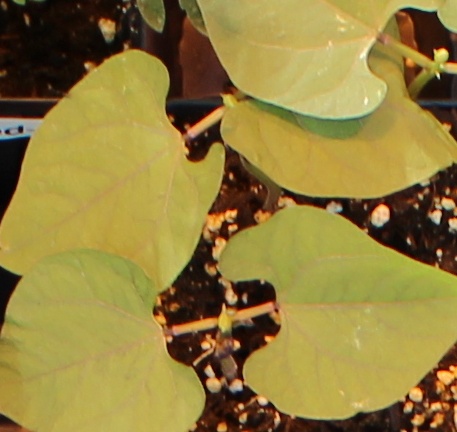
Label: Blackbean